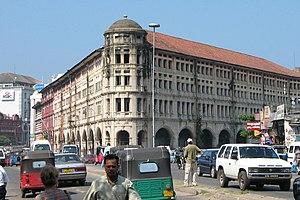
Rue principale dans le quartier du Fort avec le Gafoor Building en arrière-plan, Colombo, Sri Lanka
Cet article contient une liste des principales villes du Sri Lanka.